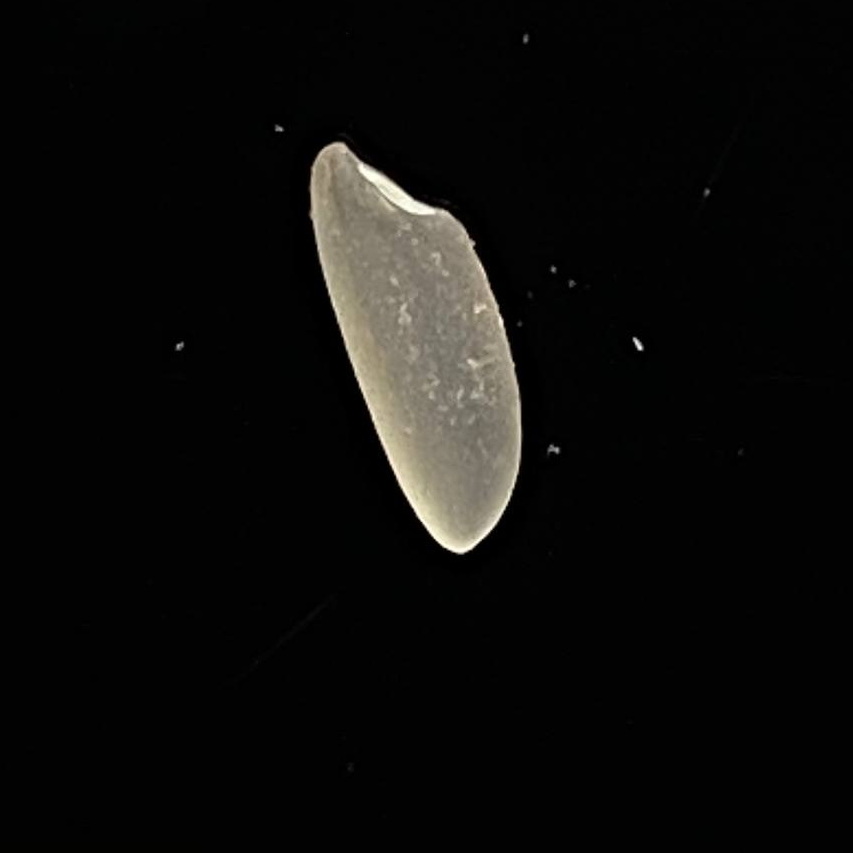
Rice variety: Katarivog